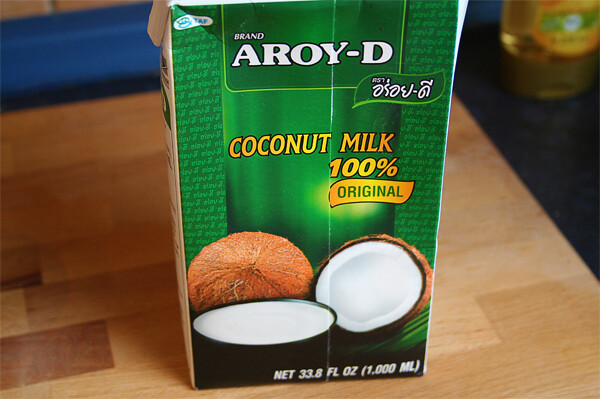
Waste category: cardboard